Whittlesey culture

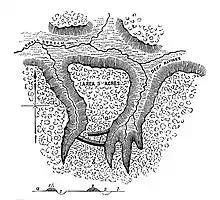
A semi-permanent encampment of the Woodland people or the Whittlesey culture, located about the modern intersection of Broadway Avenue and Aetna Road in Cleveland, Ohio, in the United States. Drawn by Charles Whittlesey, 1867

The culture is named for Charles Whittlesey, an archaeologist and geologist who was the founder of the Western Reserve Historical Society. He was known for his work discovering and describing indigenous people, the Whittlesey culture, who lived in northeast Ohio from A.D. 1000 to 1600.